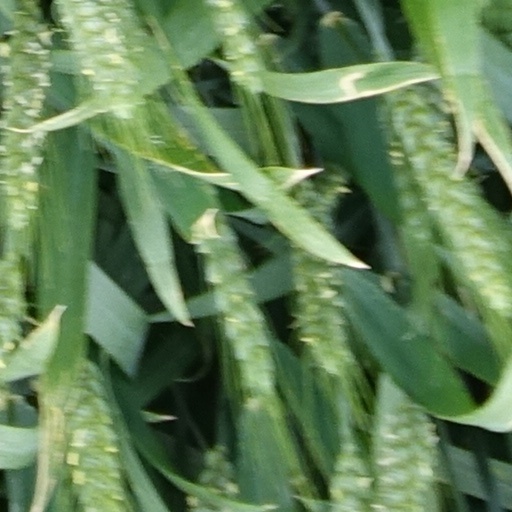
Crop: wheat